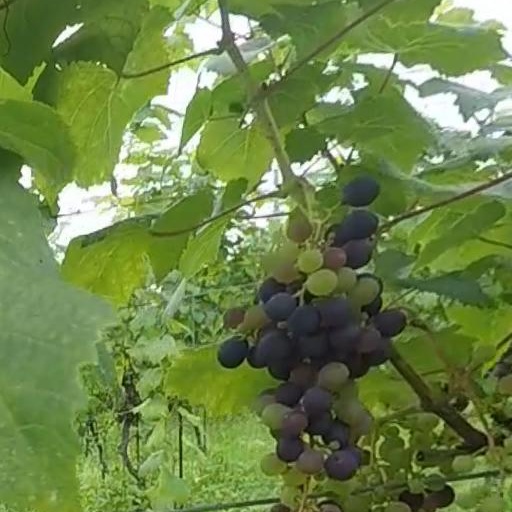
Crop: grape